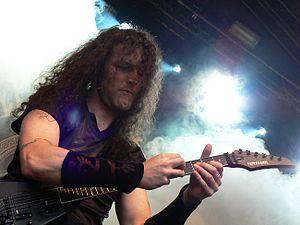
Mekong Delta est un groupe de thrash progressif allemand, originaire de Velbert, en Rhénanie-du-Nord-Westphalie. Il est formé en 1985 à l’initiative de Ralf Hubert, ingénieur du son connu pour ses travaux avec Warlock ou Living Death entre autres. Le groupe associe alors divers musiciens connus de la scène metal allemande. Il était initialement composé de Jochen Schröder à la guitare, Peavy Wagner à la basse, Jörg Michael à la batterie, Wolfgang Borgmann au chant. De nombreux autres musiciens ont joué au sein de Mekong Delta.